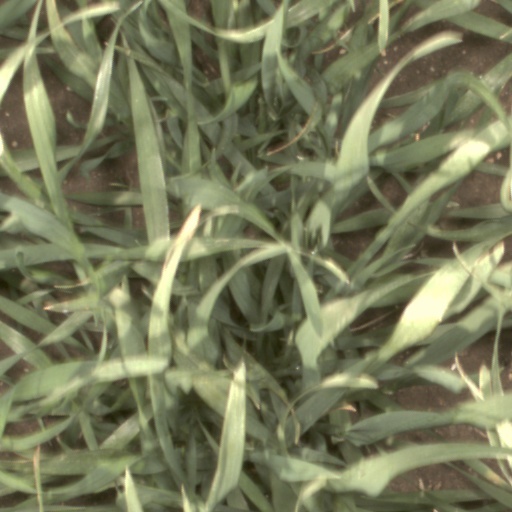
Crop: wheat